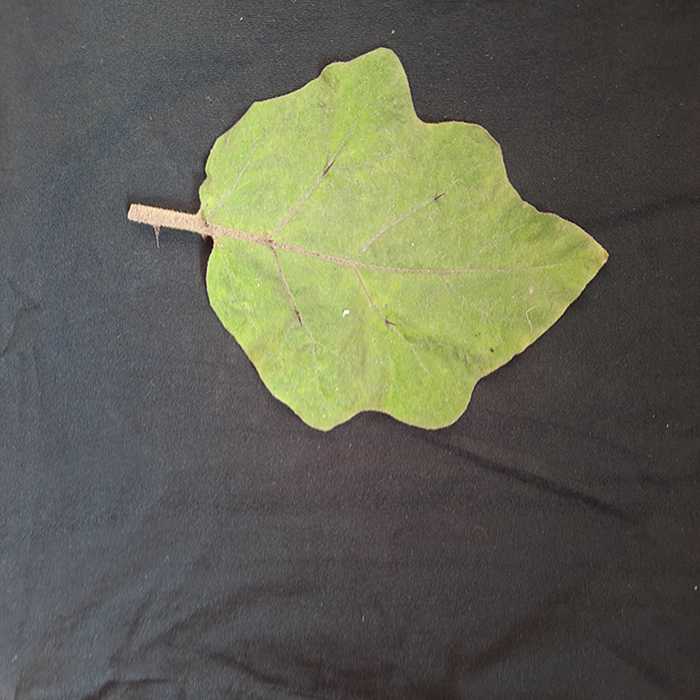
Plant: Eggplant
Label: Eggplant fresh leaf